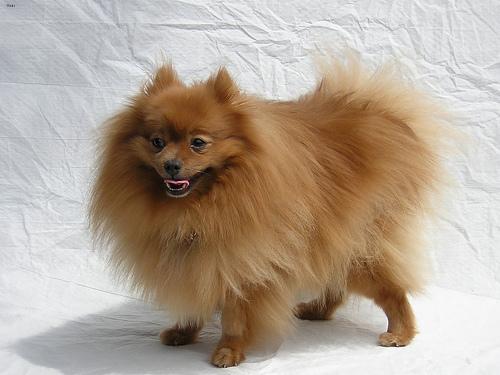
Breed: pomeranian